Marques Colston

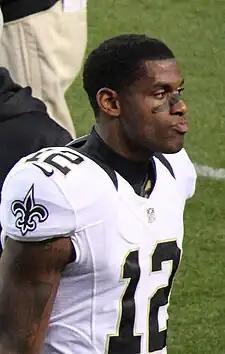
Colston with the New Orleans Saints in 2012

Marques E. Colston ( born June 5, 1983) is an American former professional football player who was a wide receiver in the National Football League (NFL). He played college football for the Hofstra Pride, and was selected by the New Orleans Saints in the seventh round of the 2006 NFL draft. He helped the Saints achieve victory in Super Bowl XLIV with seven receptions for 83 yards against the Indianapolis Colts. He is the Saints' all-time franchise leader in receiving yards, yards from scrimmage, receiving touchdowns, and total receptions. Despite favorable statistics compared to other Pro Bowl or All-Pro players in the same position like Brandon Marshall and Reggie Wayne, Colston was never selected for either in his career. Colston is often regarded as arguably one of the greatest players in NFL history to never have been selected to a Pro Bowl or All-Pro selection.